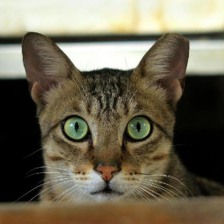
Label: animals